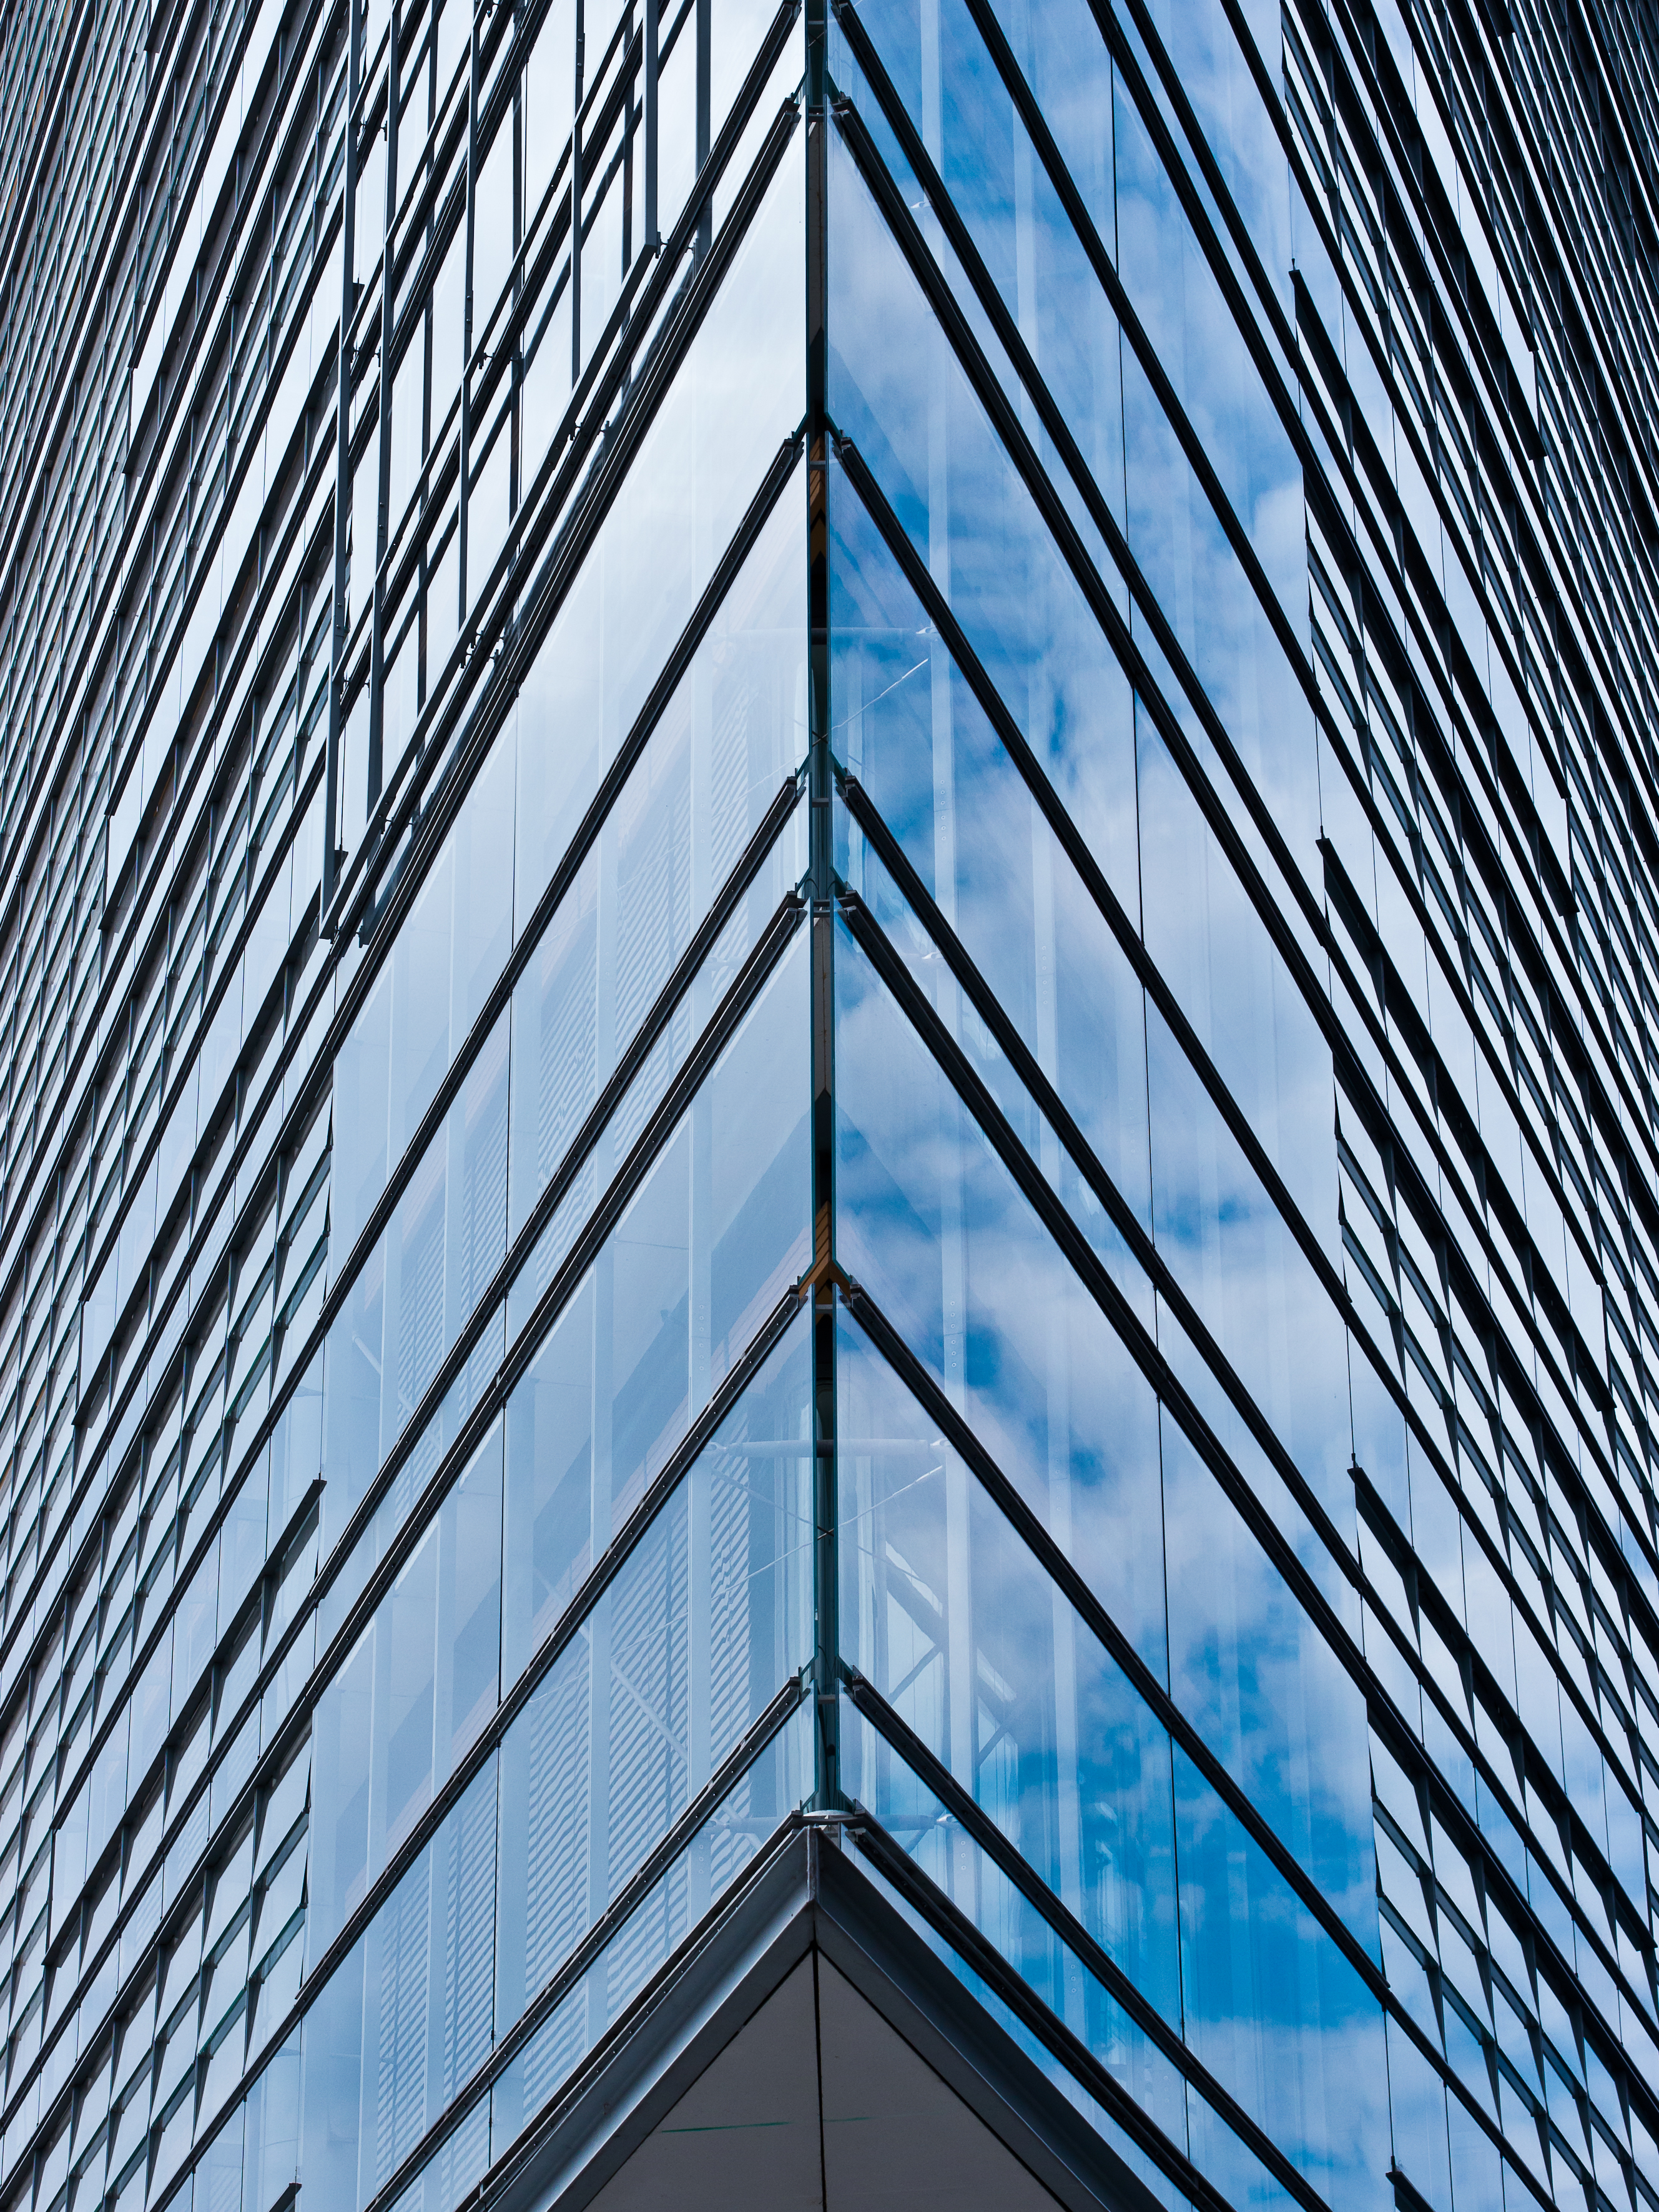
architecture, window, glass, building, skyscraper, line, reflection, facade, blue, tower block, interior design, 2013, design, symmetry, berlin, potsdamerplatz, daylighting, window covering